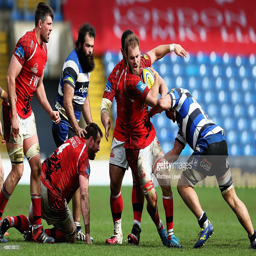
rugby player looks for a way through the defence during the match .